Sisters of Providence of Saint Mary-of-the-Woods

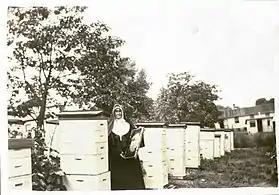
Sr. Morris, keeper of bees, c. 1900

The Sisters of Providence of Saint Mary-of-the-Woods are an apostolic congregation of Catholic women founded by Saint Theodora Guerin (known colloquially as Saint Mother Theodore) at Saint Mary-of-the-Woods, Indiana, in 1840. Mother Theodore and her five companion sisters departed from the Sisters of Providence of Ruillé-sur-Loir, France, at the invitation of the Bishop of Vincennes to found the Sisters of Providence in the United States. In 1843, the Indiana congregation became independent of the religious institute in Ruillé, and the Rules of the Congregation were approved by the Holy See in 1887.